Ktav Stam

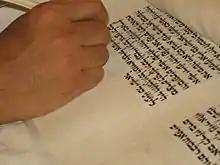
Ktav Stam

Ktav Stam is the specific Jewish traditional writing with which holy scrolls, tefillin and mezuzot are written. "Stam" is a Hebrew acronym denoting these writings, as indicated by the gershayim punctuation mark. One who writes such articles is called a . The writing is done by means of a feather and ink (known as ) onto special parchment called "klaf". There exist two primary traditions in respect to the formation of the letters, "Ktav HaAshkenazi" and "Ktav HaSefardi", however the differences between them are slight.